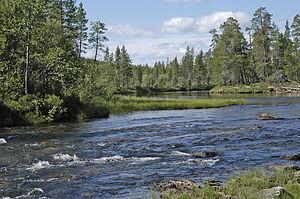
La rivière Lutto est un cours d'eau en Finlande et en Russie.